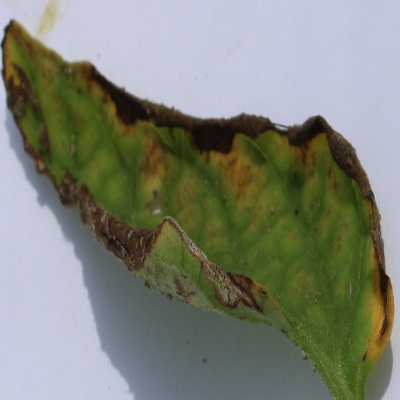
Crop: Tomato
Condition: leaf blight